Siegfried Buback

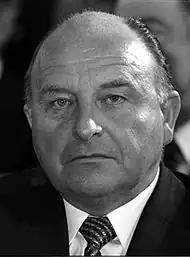
Buback in 1976

Siegfried Buback (3 January 1920 – 7 April 1977) was the Attorney General of West Germany from 1974 until his murder in 1977.